RAF Force Protection Force

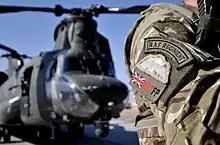
RAF Regiment Gunner with MERT Chinook in Afghanistan. The gunner wears an FP (Force Protection) identifier.

The RAF Force Protection Force was created in 2004 as the successor to the Tactical Survive to Operate Headquarters (Tac STO HQ). It consisted of Force Protection Wings which were tasked with protection of RAF stations in the UK and overseas. Each Wing was based around RAF Regiment and RAF Police squadrons, with supporting personnel.